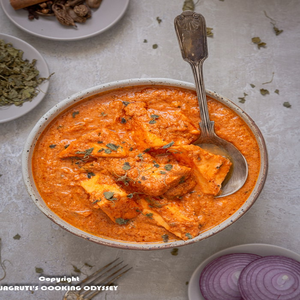
Dish: paneer